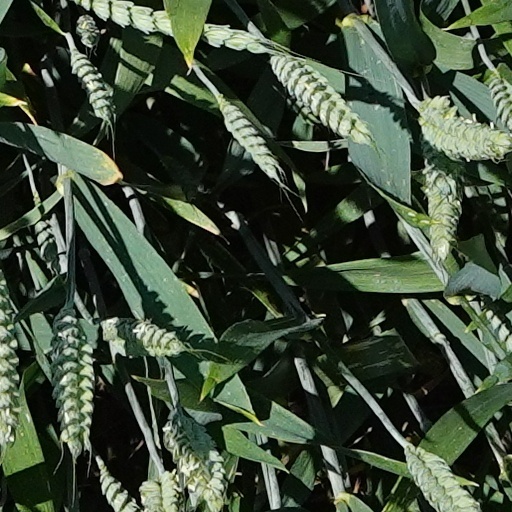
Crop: wheat